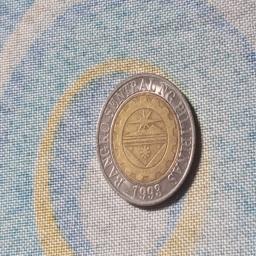
Label: 10_Old_Back